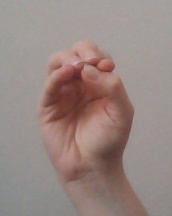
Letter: ha